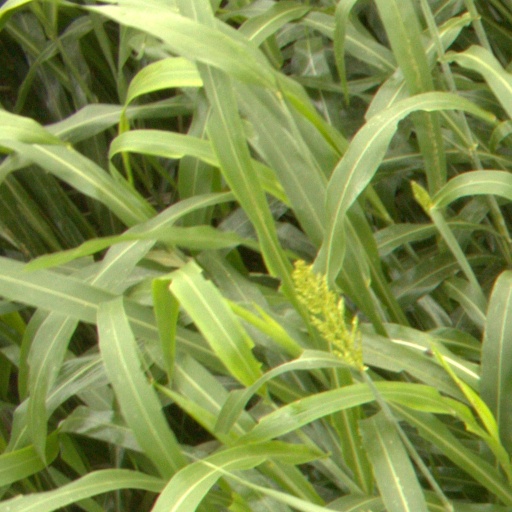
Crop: sorghum